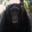
Label: chimpanzee